Parimelalhagar

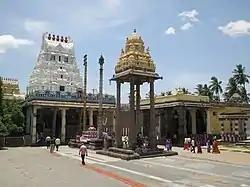
Varadaraja Perumal Temple at Kanchipuram, where inscription mentioning Parimelalhagar is found.

Parimelalhagar was born Vanduvarai Perumal in Kancheepuram in the erstwhile Tondai state in a Vaishnavite Brahmin family and is believed to have lived during the late 13th century CE. He belonged to the lineage of priests of Sri Ulagalandha Perumal temple in his home town. He is also known by various names as Vanduvarai Perumal, Parimelalhagiyaar, Parimelalhagiyan, and Parimelalhagaraiyan. Sivagyana Munivar mentions him as Parimelalhagiyaar in his work.